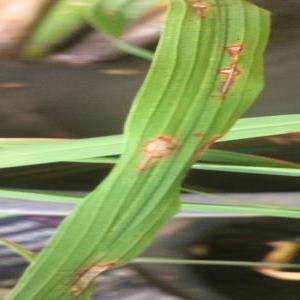
Disease: Blast